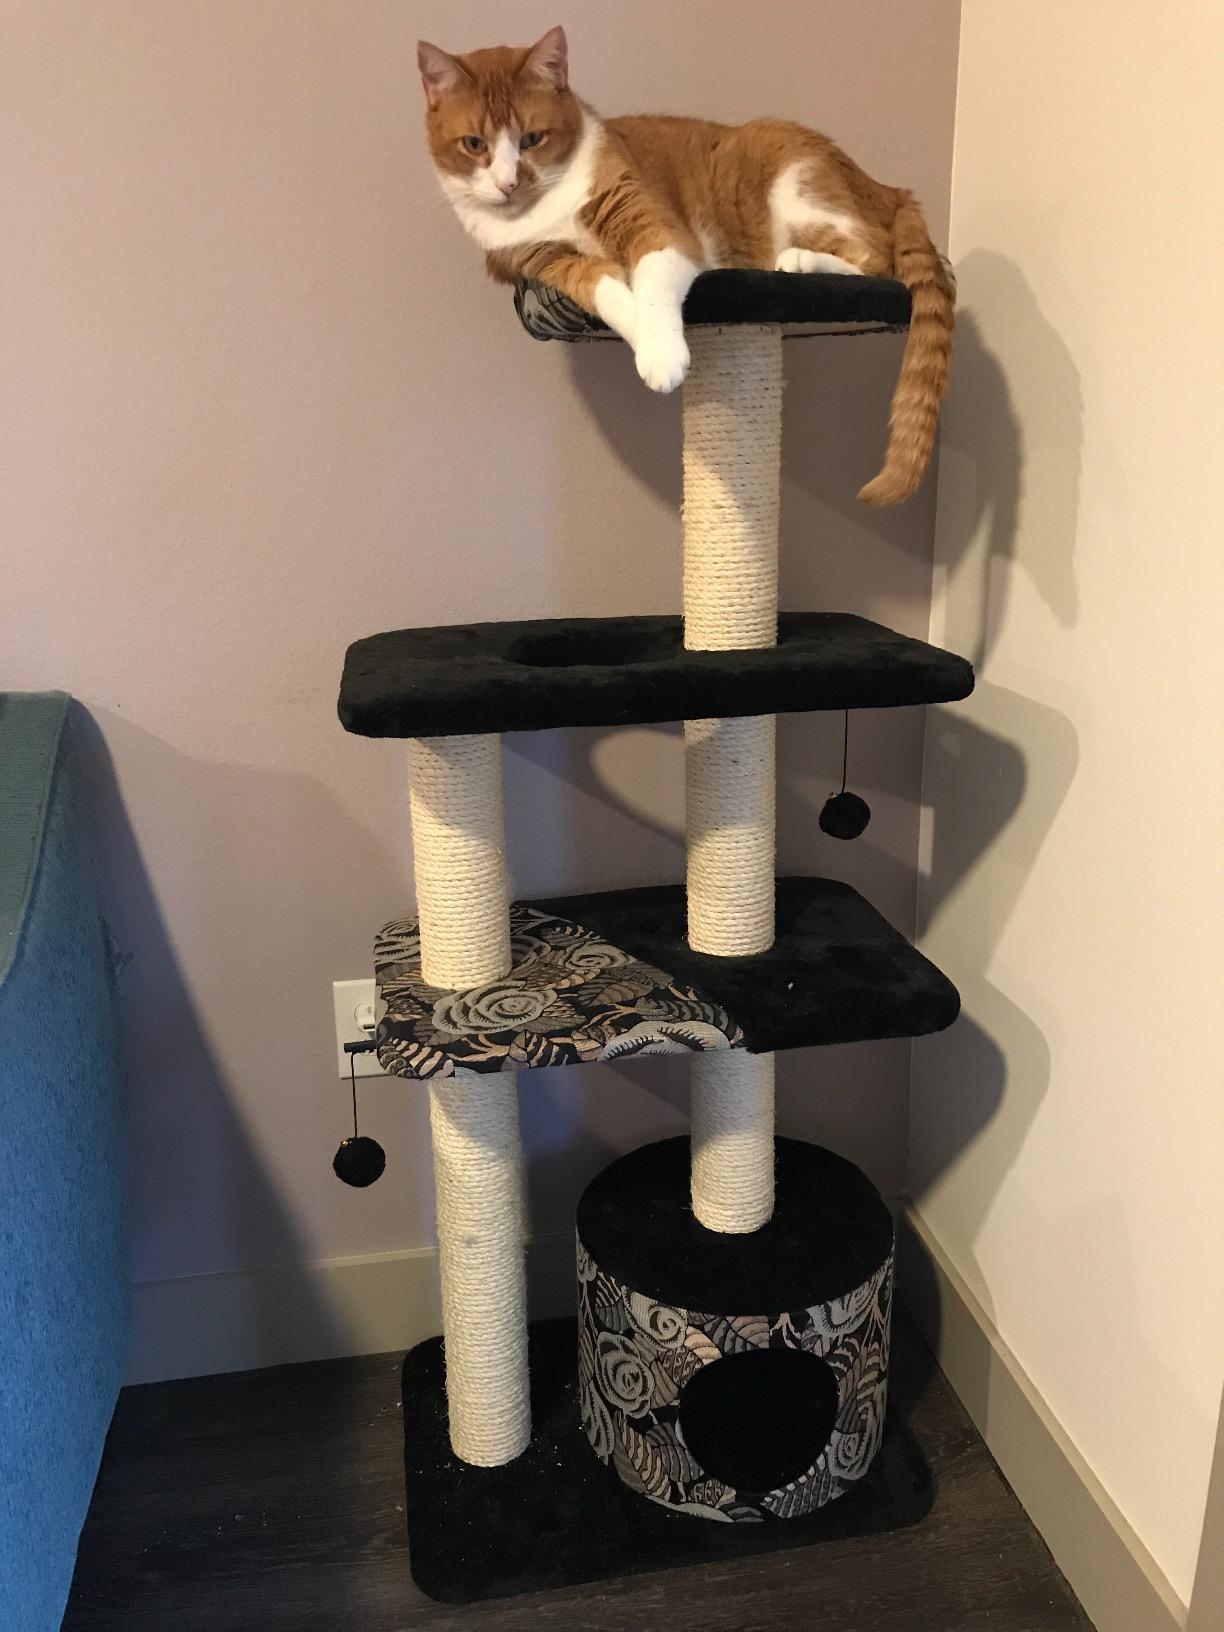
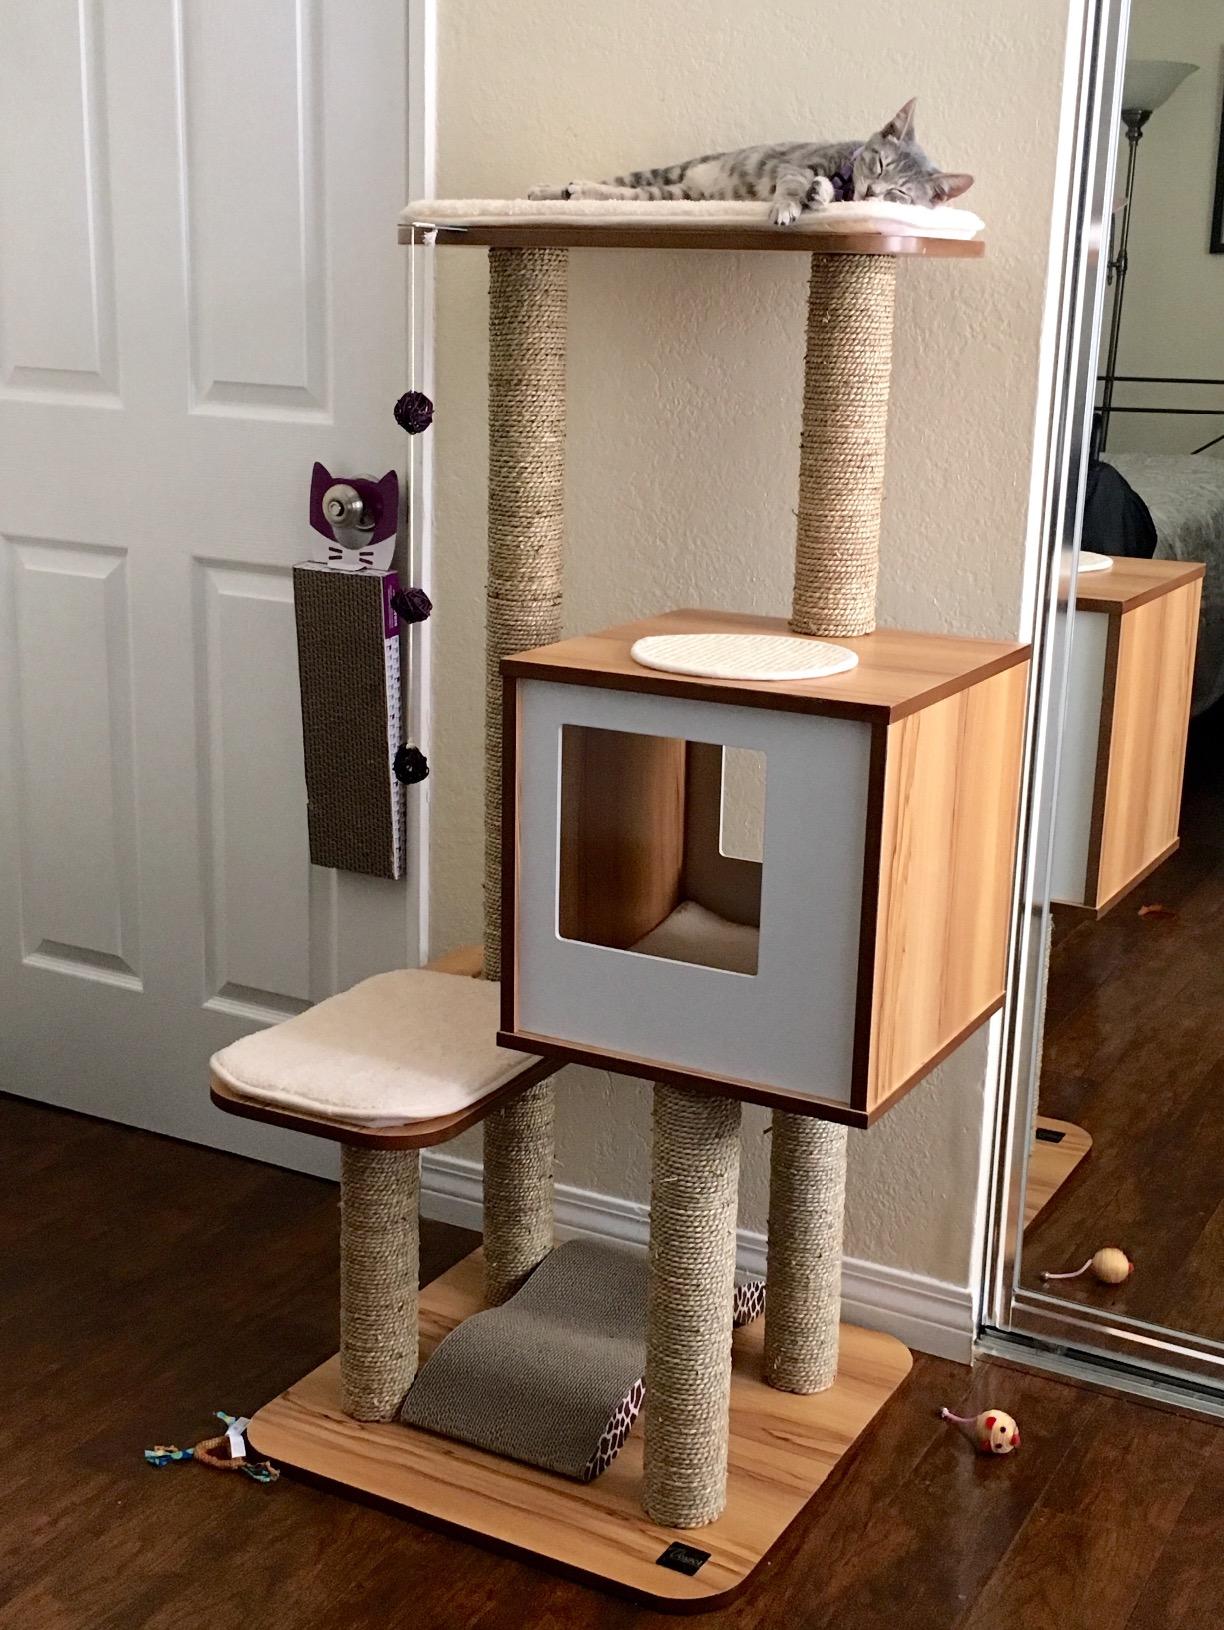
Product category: items_cat tree
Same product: no